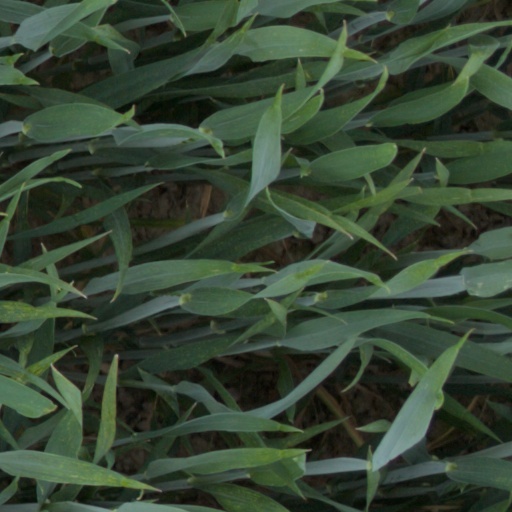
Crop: wheat